War in Afghanistan (2001–2021)

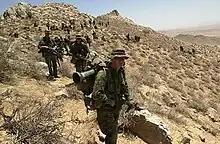

Though the US officially invaded on 7 October 2001 by launching Operation Enduring Freedom, covert operations had begun several weeks earlier. Fifteen days after the 9/11 attack, the US covertly inserted members of the CIA's Special Activities Division into Afghanistan, forming the Northern Afghanistan Liaison Team. They linked up with the Northern Alliance in the Panjshir Valley north of Kabul. In October, 12-man Special Forces teams began arriving in Afghanistan to work with the CIA and Northern Alliance. Within a few weeks the Northern Alliance, with assistance from the US ground and air forces, captured several key cities from the Taliban. The Taliban retreated throughout the country, holding steady only in Kunduz Province, outmatched by US air support. By November, the Taliban had lost control of most of the country.